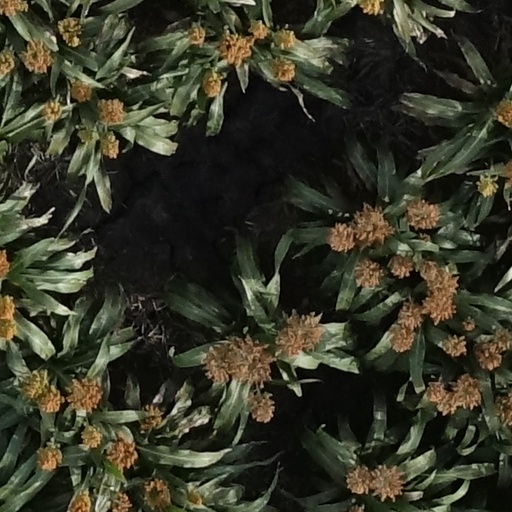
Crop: sorghum